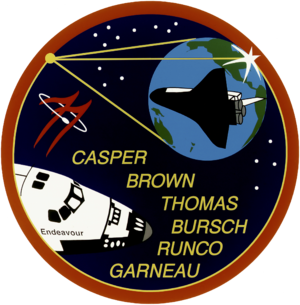
STS-76
STS-77
STS-76 var Atlantis 16. rumfærge-mission. Opsendt 22. marts 1996 og vendte tilbage den 31. marts 1996. Det var den tredje mission hvor en NASA rumfærge lagde til ved den russiske rumstation MIR.